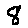
Label: 8